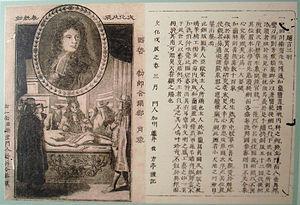
Les Rangaku sont une discipline d'analyses développées par le Japon lors de ses contacts avec les Hollandais de l'île de Dejima, par le biais desquelles il a pu découvrir les technologies et la médecine du monde occidental à une époque où le pays était replié sur lui-même, fermé aux étrangers, de 1641 à 1853, en raison de la politique isolationniste du shogunat Tokugawa.